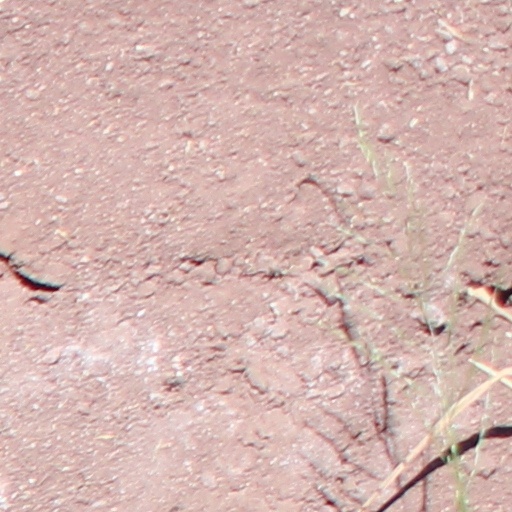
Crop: wheat